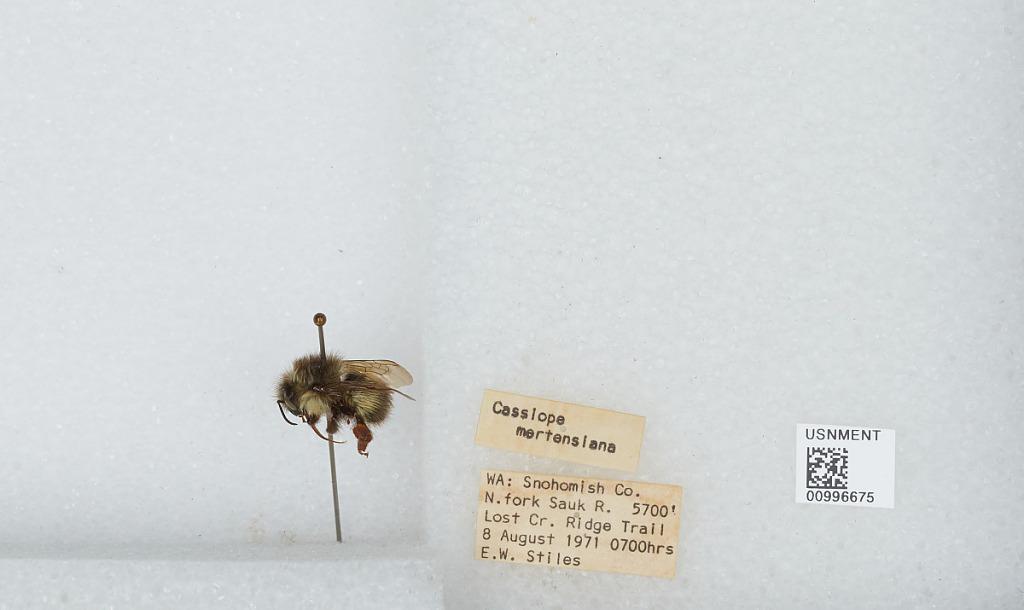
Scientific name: Bombus (Pyrobombus) flavifrons Cresson
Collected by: E. Stiles
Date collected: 1971-8-8
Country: United States
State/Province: Washington
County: Snohomish
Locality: North Fork Sauk River, Lost Creek Ridge Trail
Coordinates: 48.0936, -121.336